HMAS Sydney I – SMS Emden Memorial

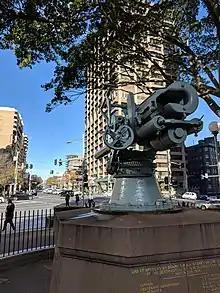
The breach of the "Emden" gun, facing towards Whitlam Square, up Oxford Street, in 2018.

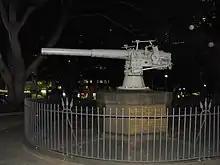
The "Emden" gun, pictured at night in 2012.

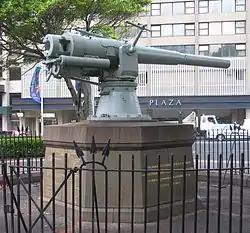
The "Emden" gun, pictured in 2007.

SMS "Emden" was a Dresden class light cruiser with ten 10.5 cm/40 (4.1 inch) breach loading guns, eight 2 inch quick firing guns and two 17.7 inch submerged torpedo tubes. Part of the German East Asiatic Squadron formed at the beginning of World War I, the SMS "Emden" was detached from the squadron to stalk and attack the shipping routes across the Indian Ocean, quickly becoming a problem for the Allied navies in the area. From August to October 1914, she captured or sank 21 vessels including a cruiser, destroyer and sixteen merchant ships. She coaled eleven times from three captured colliers and attacked the major Indian port of Madras, destroying 350 000 gallons of oil after firing 125 shells into the oil storage facilities in ten minutes. These activities caused major disruption to transport in the Indian Ocean, drawing the attention of 78 warships from four different navies.